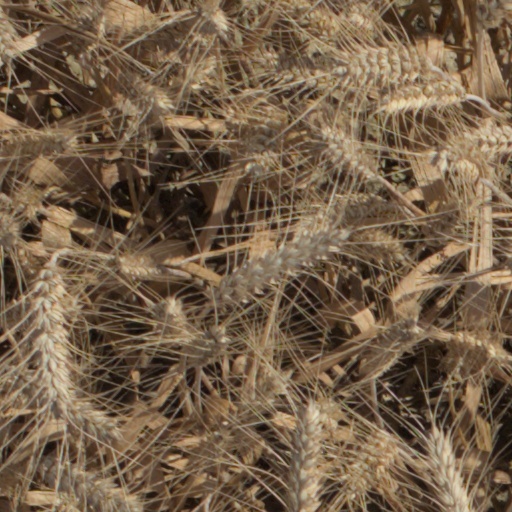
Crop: wheat